Lee Edwards

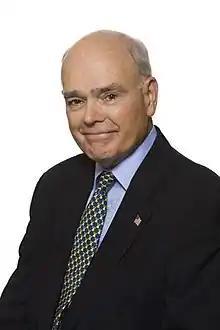
Edwards in 2011

Lee Willard Edwards (December 1, 1932 – December 12, 2024) was an American academic and author and a fellow at The Heritage Foundation. He was a historian of the conservative movement in the United States.